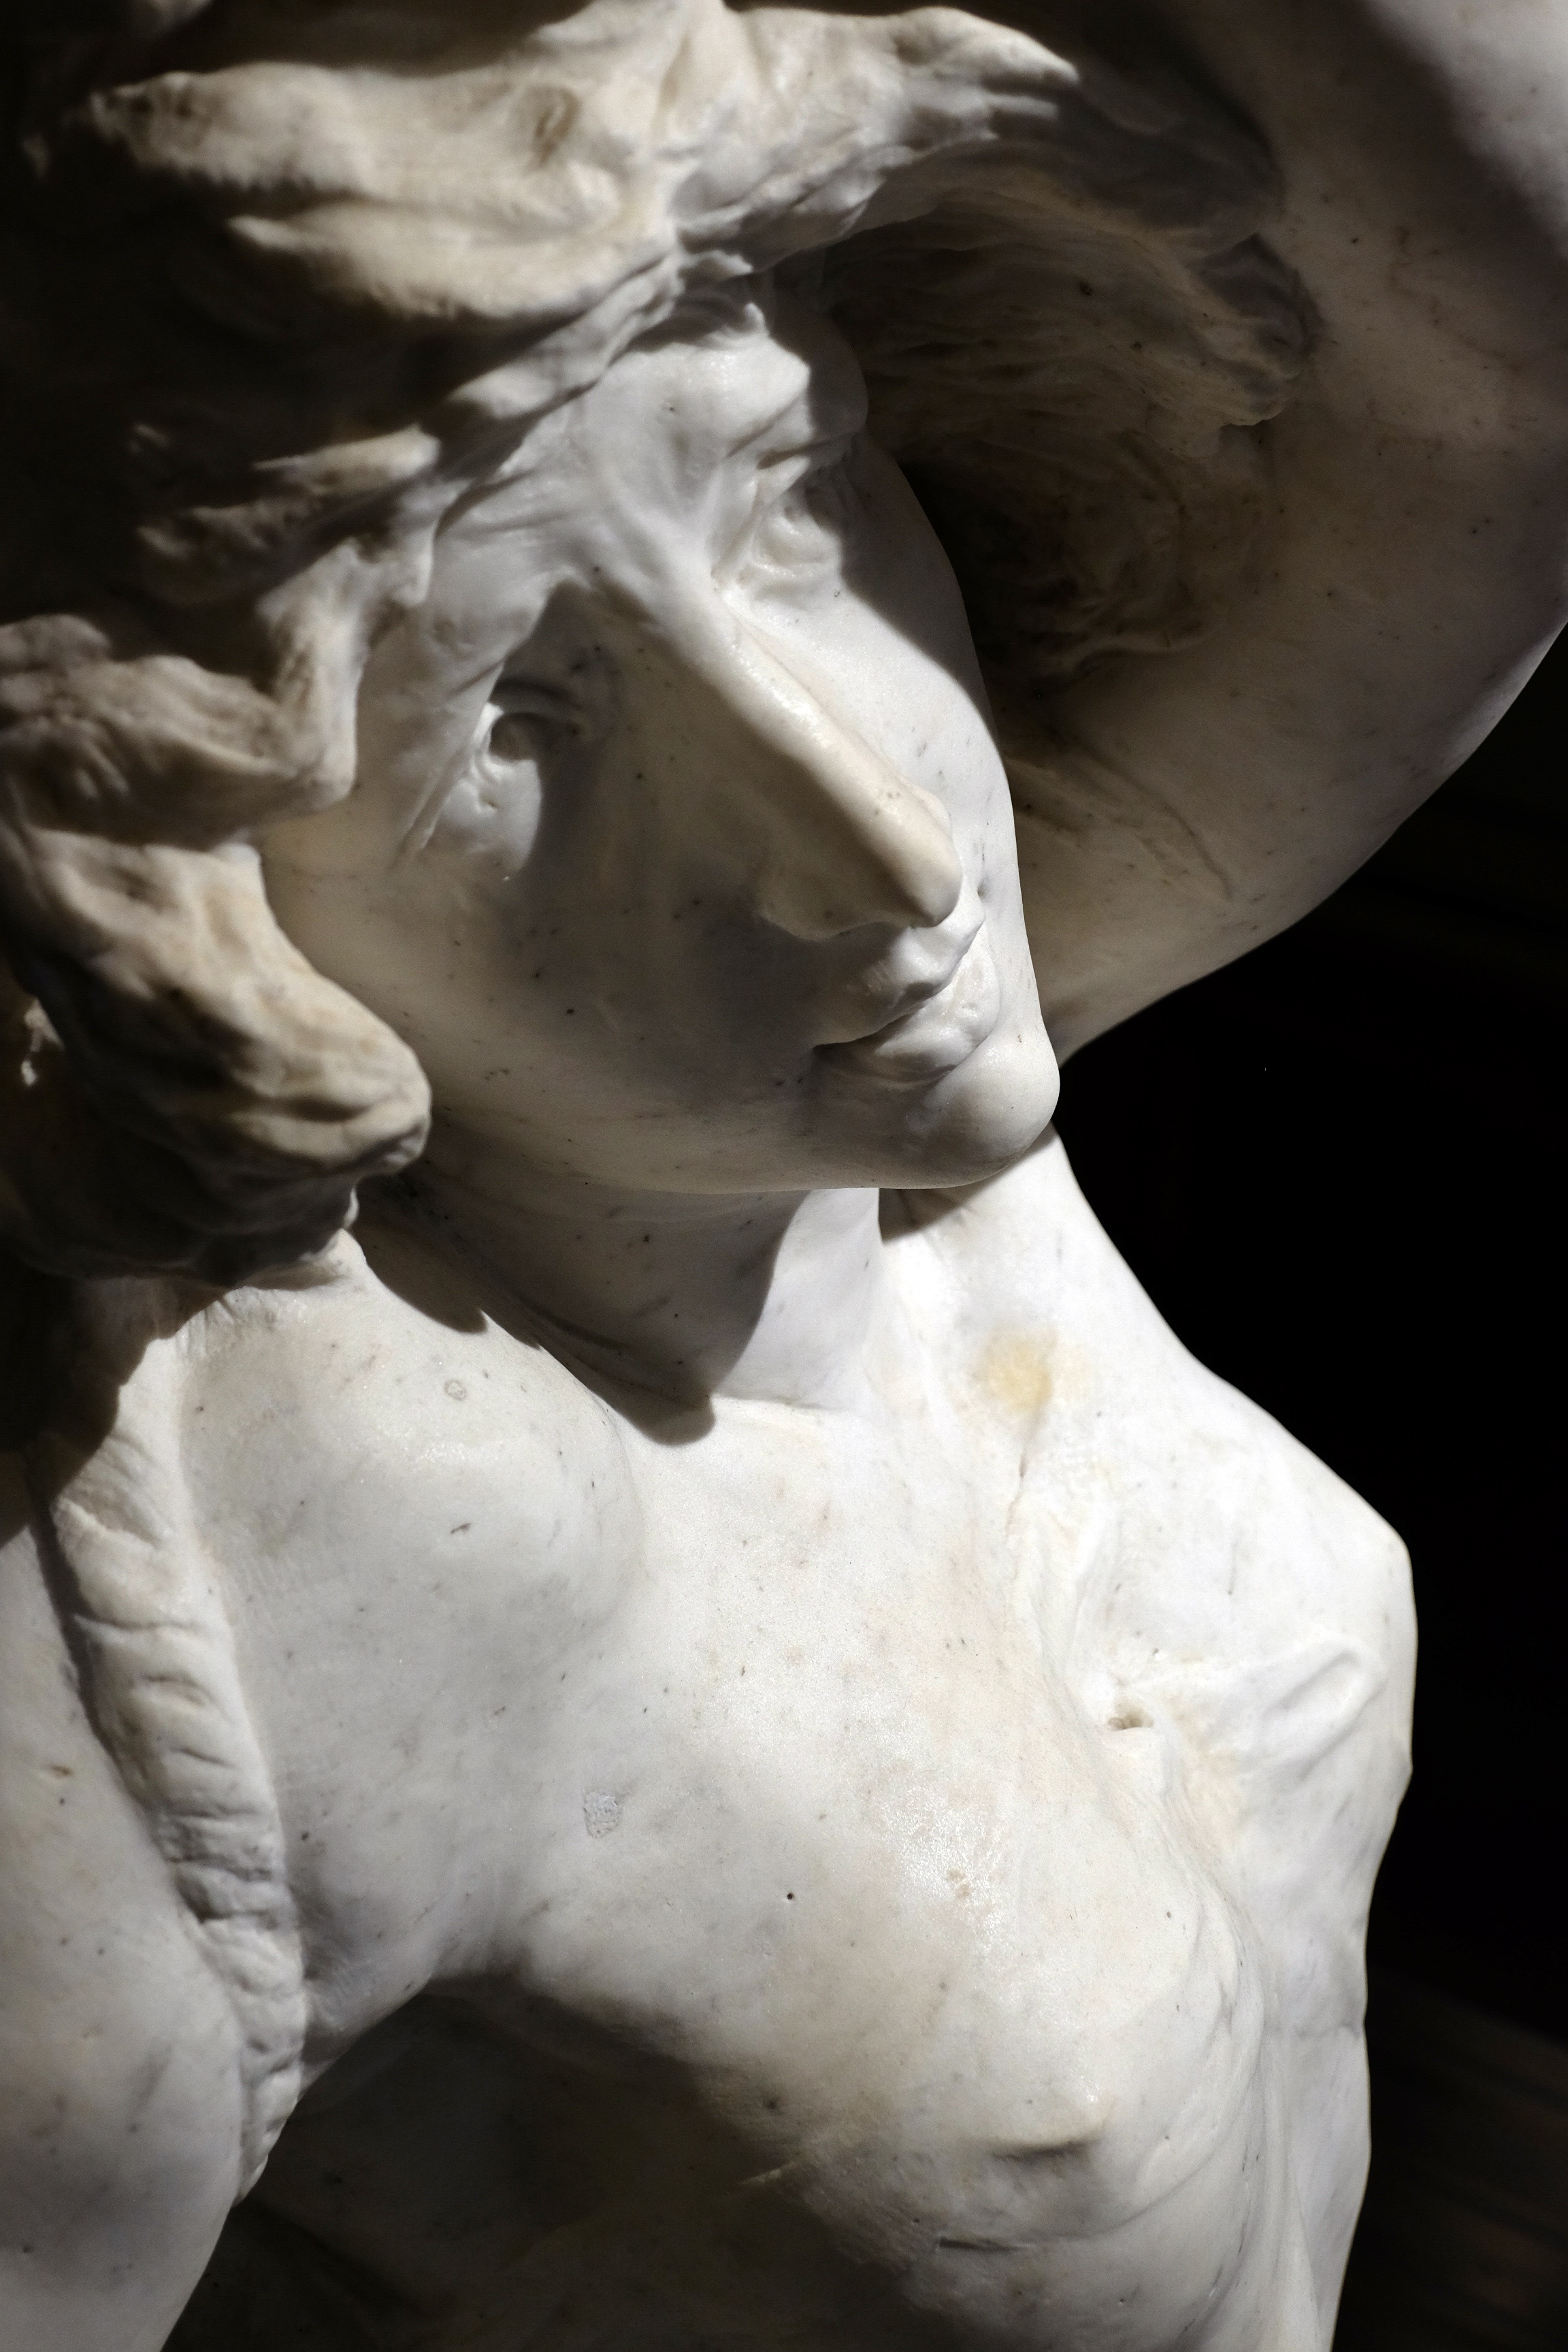
white, monument, statue, sculpture, art, lights, shadows, head, marble, carving, rouen, stone carving, ancient history, nonbuilding structure, classical sculpture